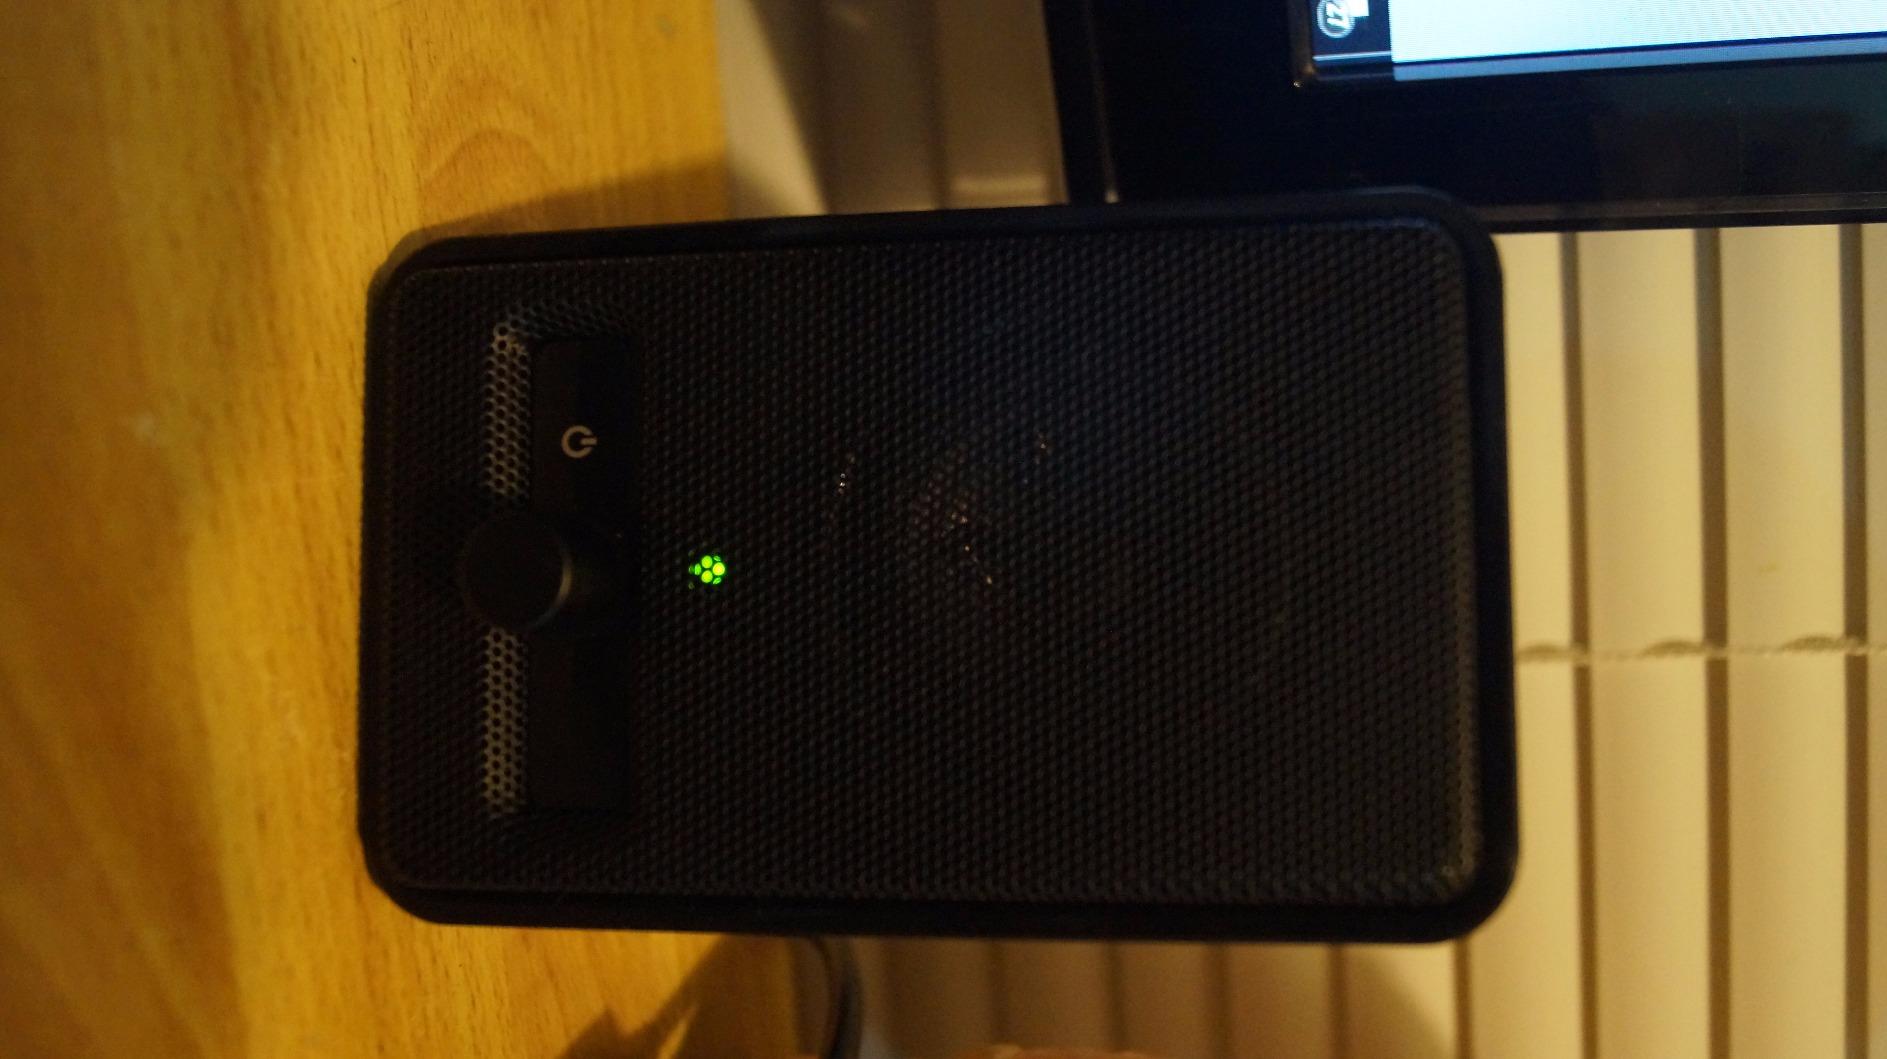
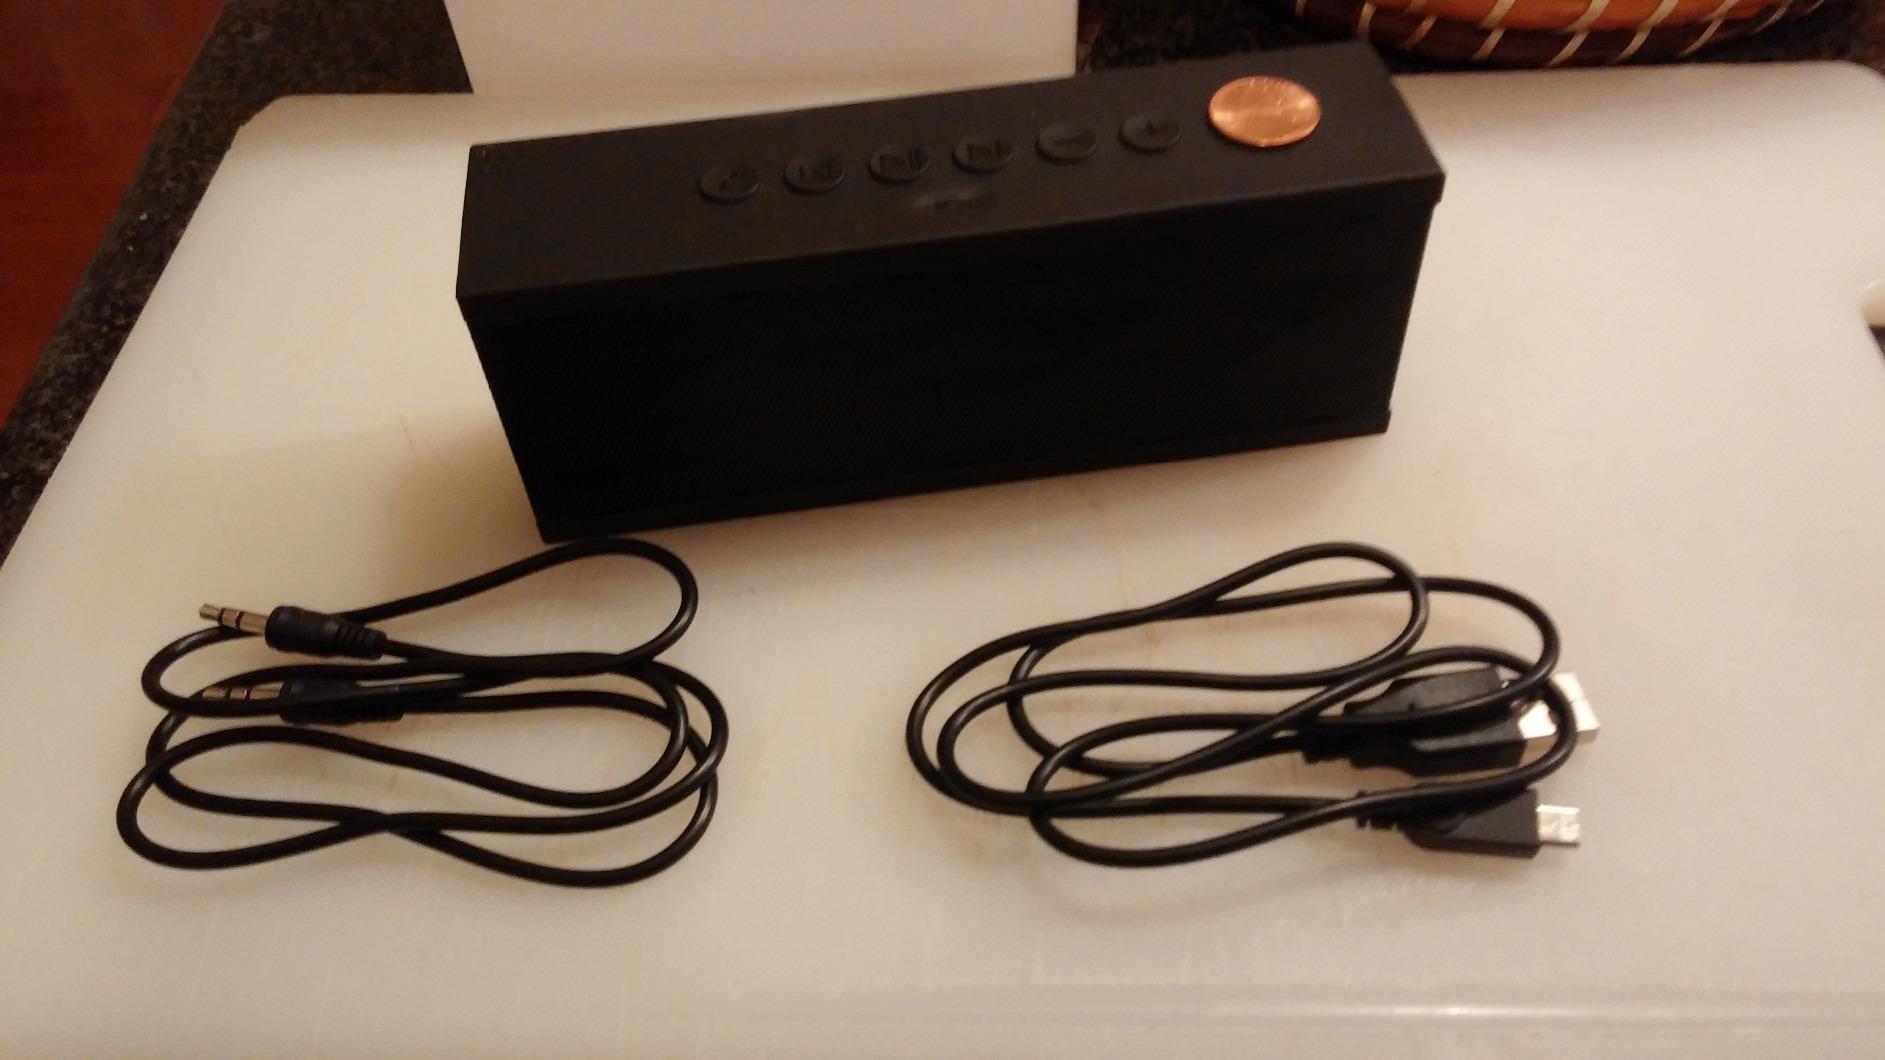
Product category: speaker
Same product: no